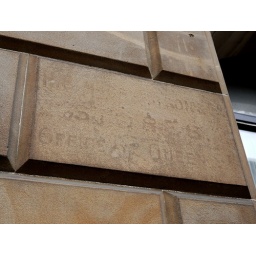
Old sign on a building in glasgow. I never noticed this building before but it is covered in fading signs.